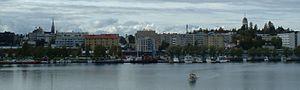
Mikkeli est une ville finlandaise, capitale de la région de Savonie du Sud et de la province de Finlande orientale.